Selim I

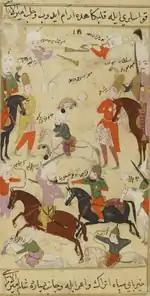
The battle between the Ottoman and Mamluk armies.

Selim I launched an attack on the Mamluks in 1516. The Ottoman army and the Mamluk army met near Marj Dabiq. The Mamluk army advanced and on 20 August made camp at the plain of Marj Dabiq, a day's journey north of Aleppo. There, al-Ghawri and his men awaited the enemy's approach on this plain, where the sultanate's fate would soon be decided. According to the History of Egypt composed by Muḥammad ibn Aḥmad ibn Iyas, the Mamluks arranged themselves with the Sultan occupying the center column. Sibay, the Governor of Damascus, commanded the right flank, and Khai'r Bey, governor of Aleppo, took the left.